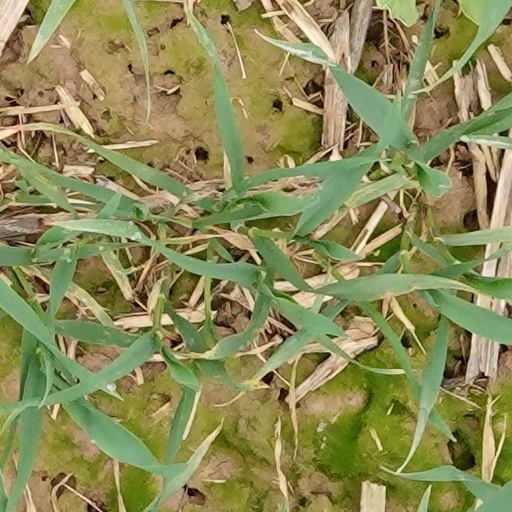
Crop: wheat